Italian fortifications on the Austro-Hungarian border

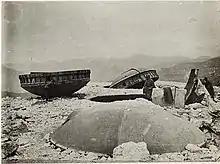
Damage to Fort Campolongo

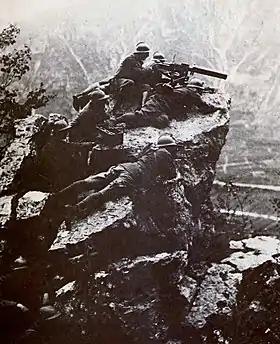
Italian machine-gunners on Monte Grappa

The first shot fired after Italy's declaration of war was from Fort Verena, which opened fire on with its four 149mm cannon. The bombardment lasted from 24 May to 12 June, when the Austrians surrendered, but nearby Austrian forts rallied to its defence and pushed the Italians back.